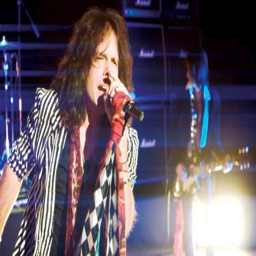
photo provided hard rock artist will perform friday as part .